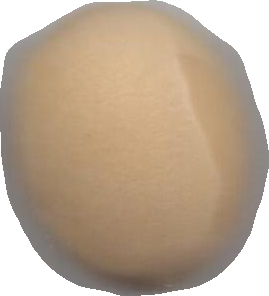
Variety: Grobogan